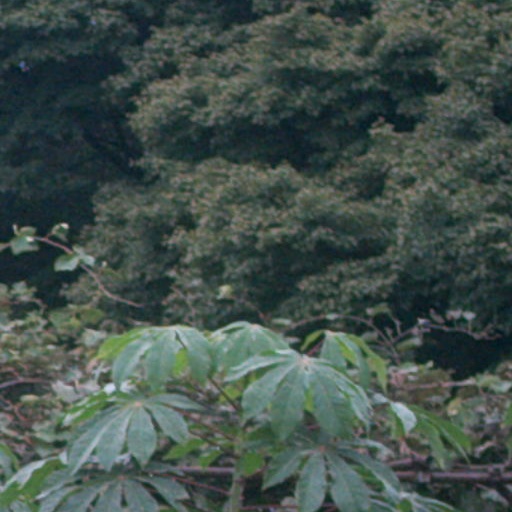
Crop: cassava